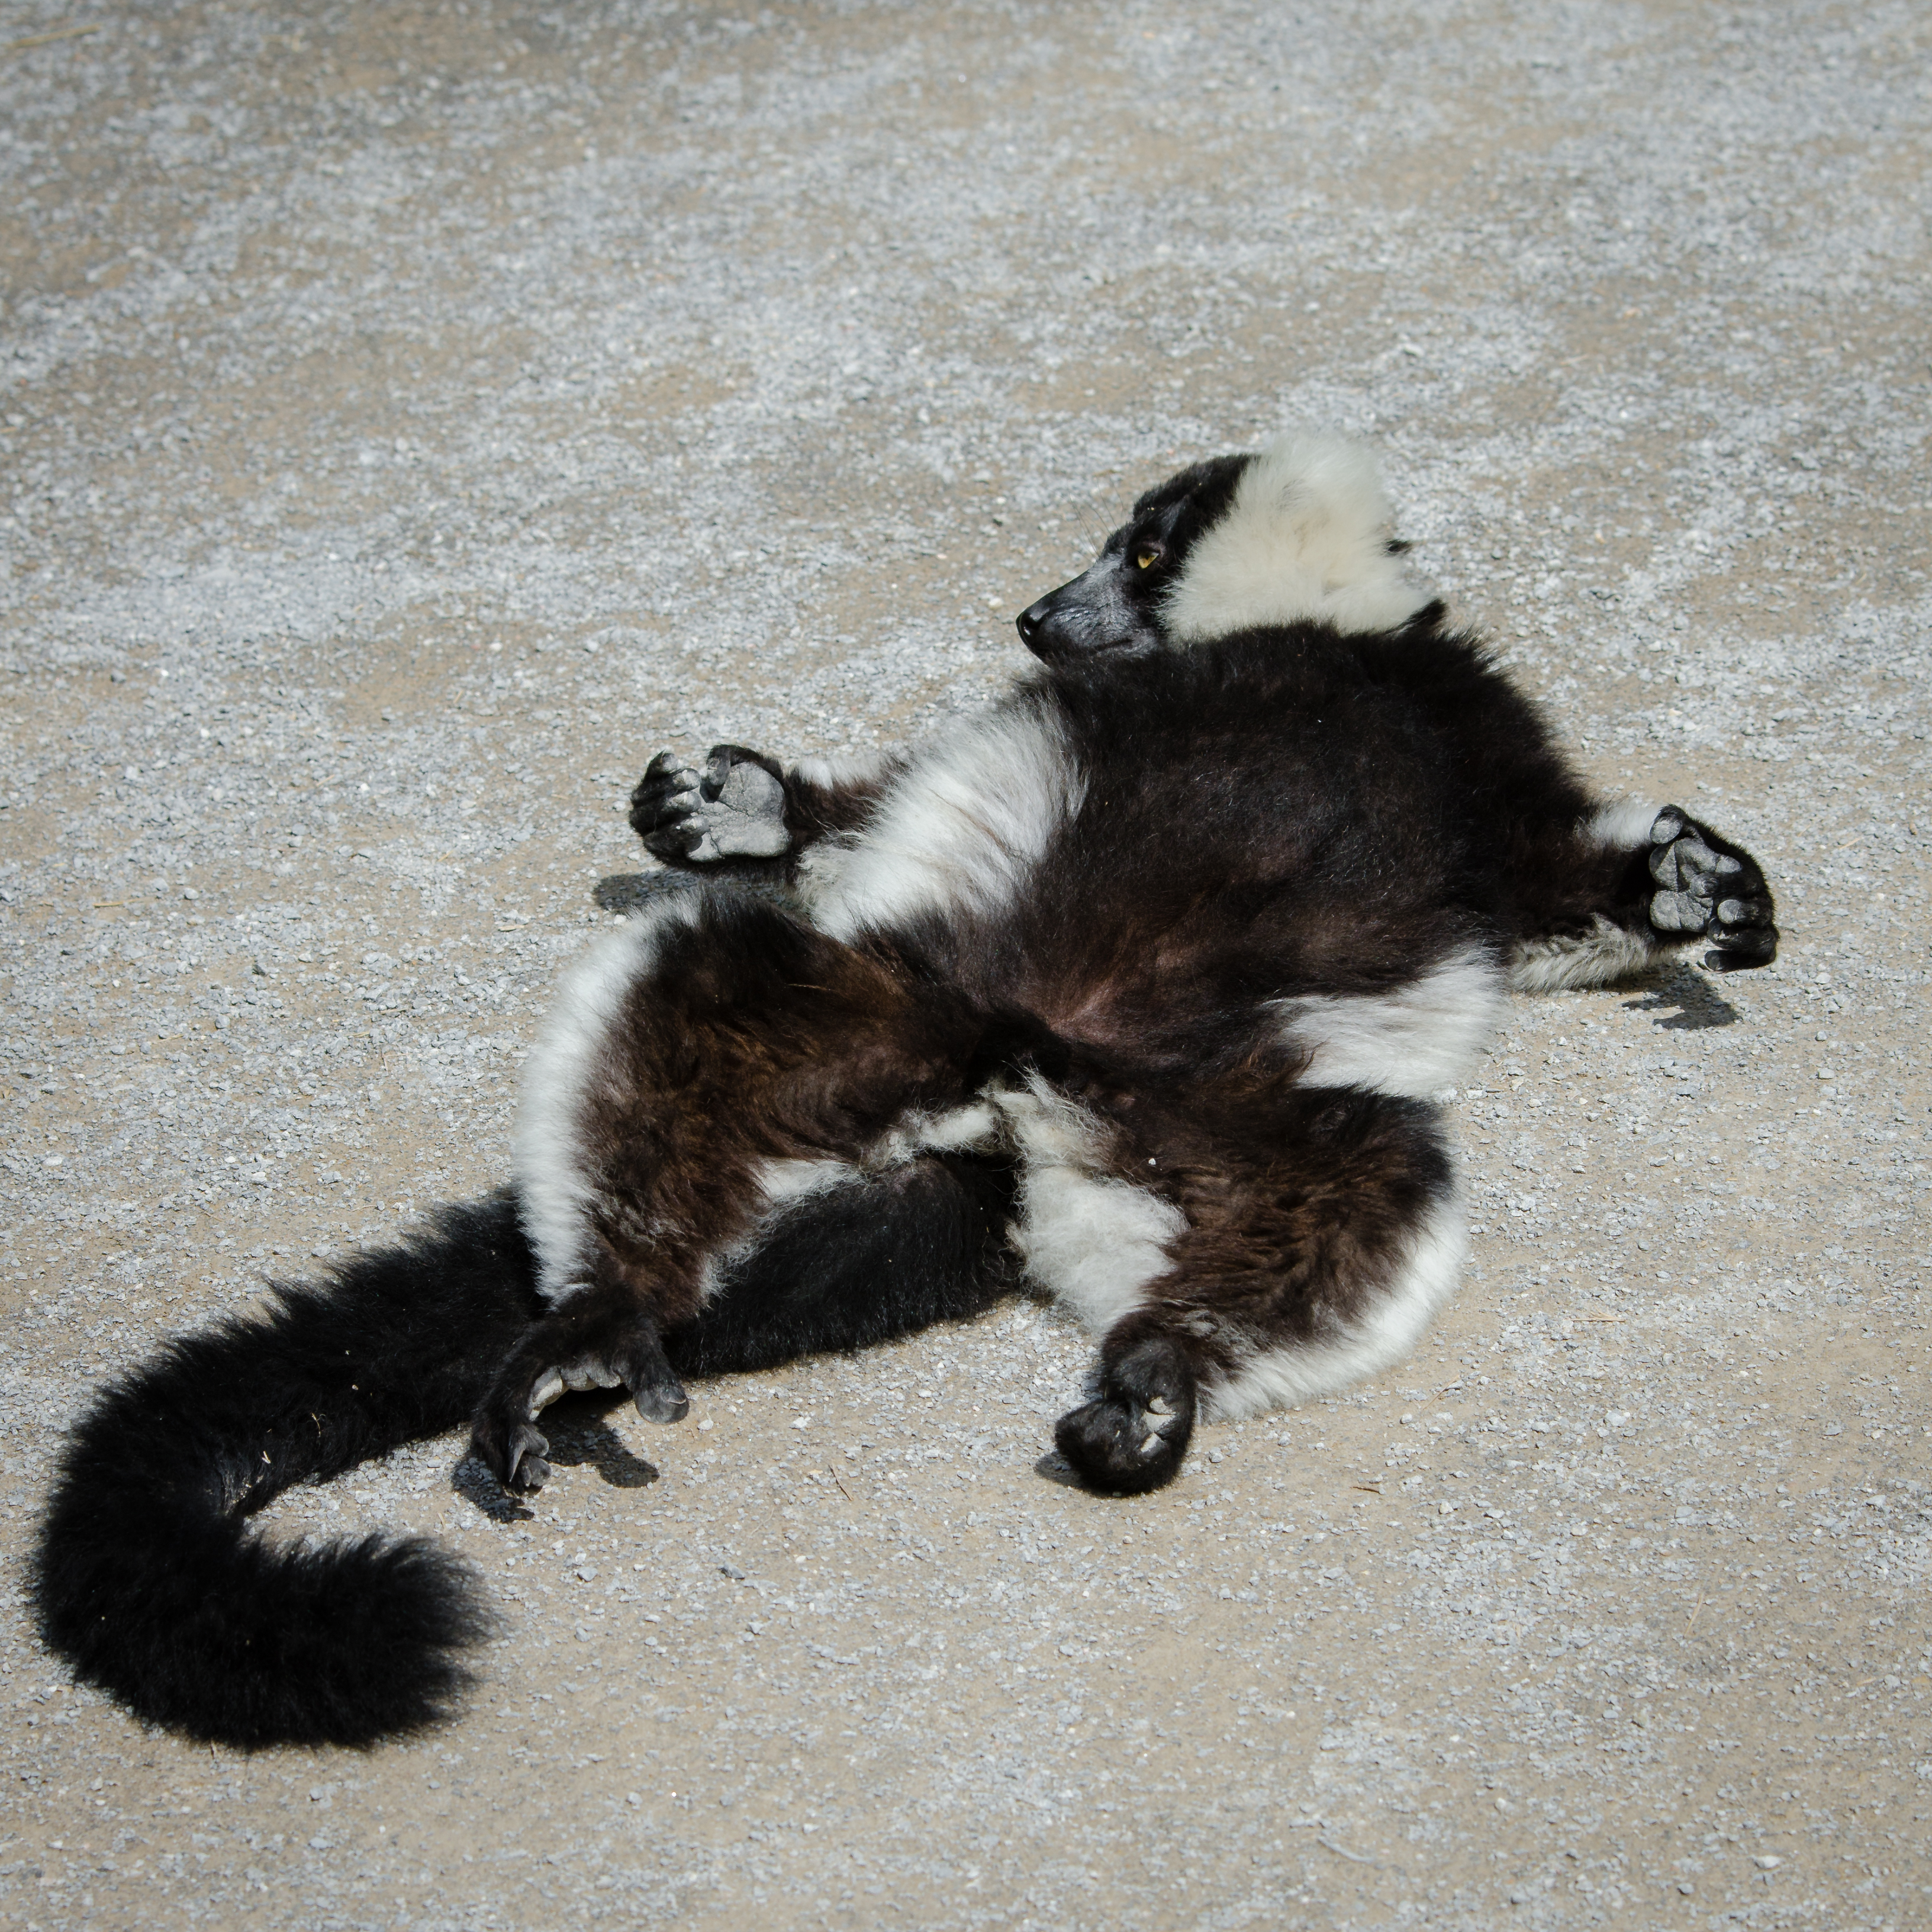
animal, zoo, cat, mammal, madagascar, vertebrate, lemur, skunk, small to medium sized cats